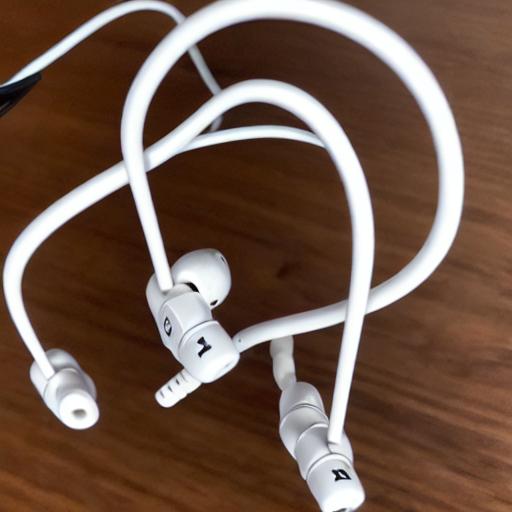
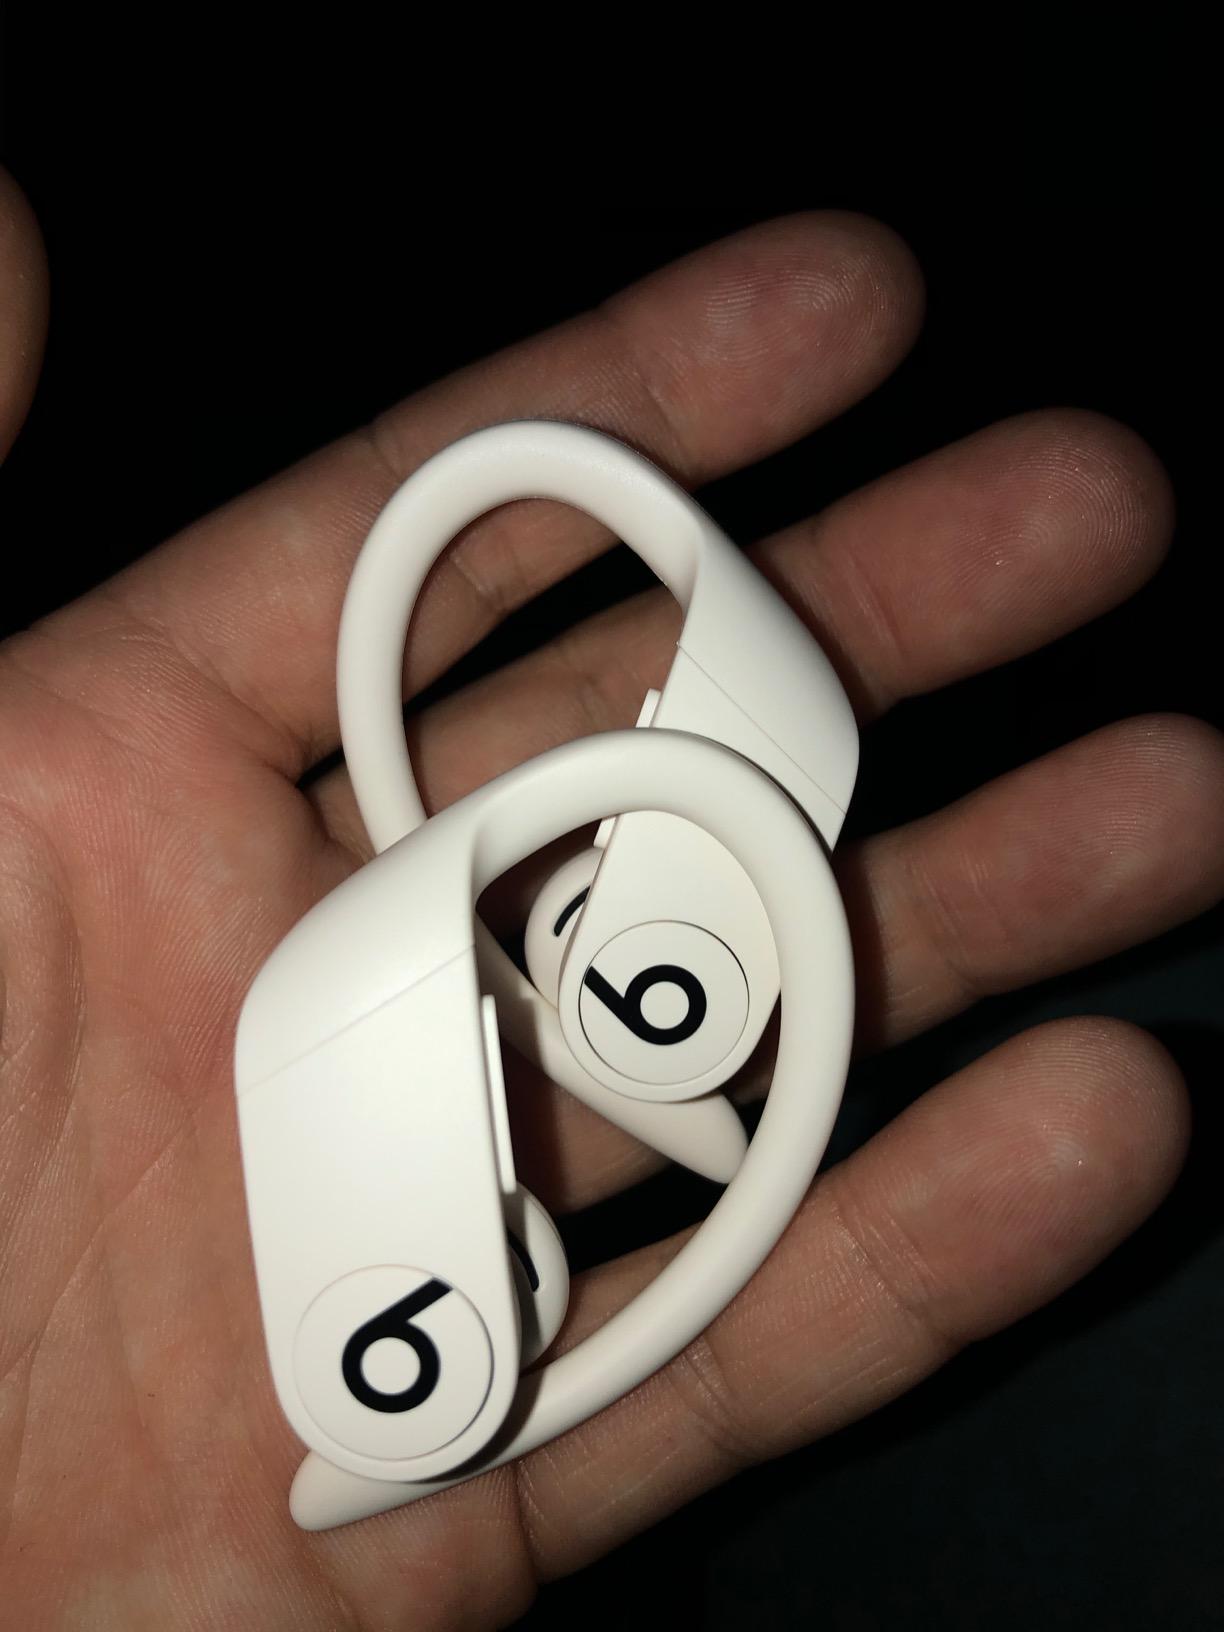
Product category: earbuds
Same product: no